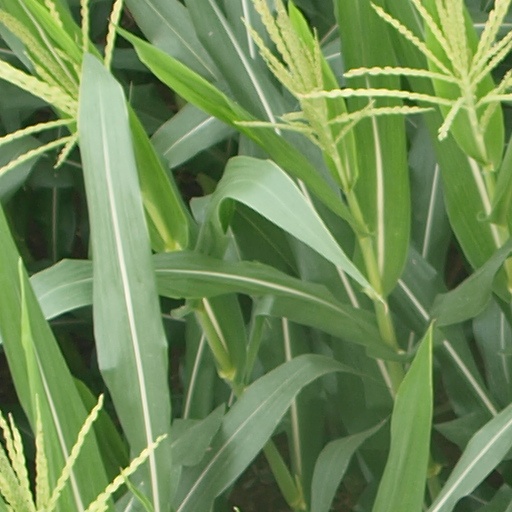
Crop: maize; corn